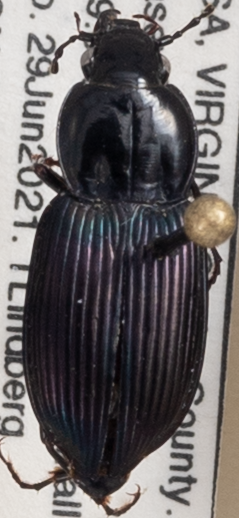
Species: Pterostichus trinarius
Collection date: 2021-06-29
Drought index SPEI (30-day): -0.03
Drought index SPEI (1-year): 0.54
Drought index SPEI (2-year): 0.39